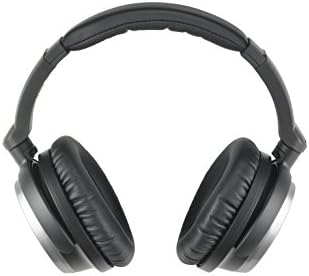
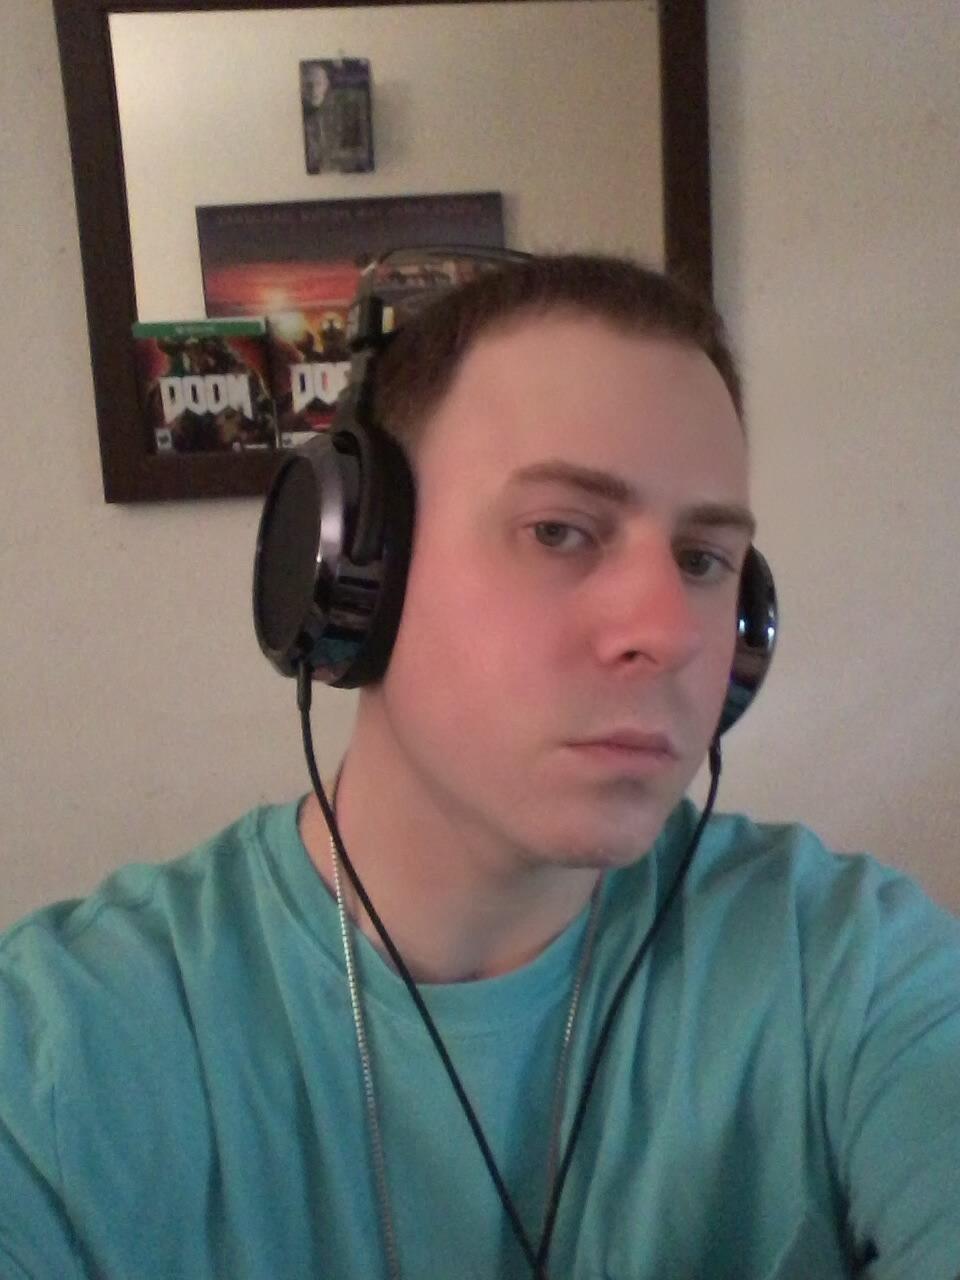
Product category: headphones
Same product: no